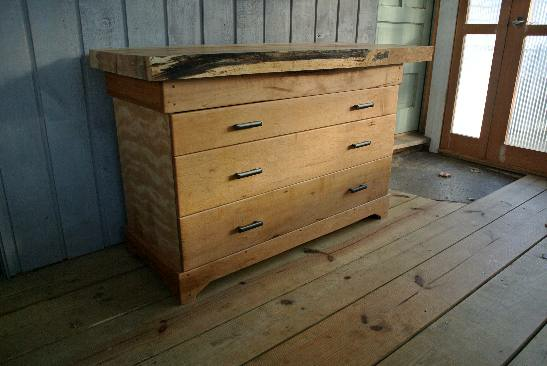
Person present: No